Georgia State Route 39

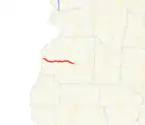
Map of SR 39 Connector

State Route 39 Connector (SR 39 Connector) is a connector route that travels totally within Stewart County. As its designation implies, it connects the SR 39 mainline near Florence Marina State Park with US 27/SR 1 and SR 1 Connector in Lumpkin. The route passes through Providence Canyon State Park.